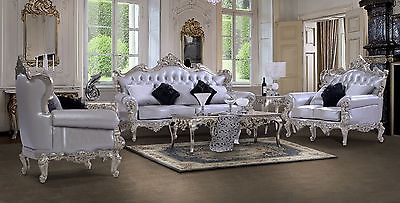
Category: table